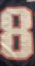
Number: 8